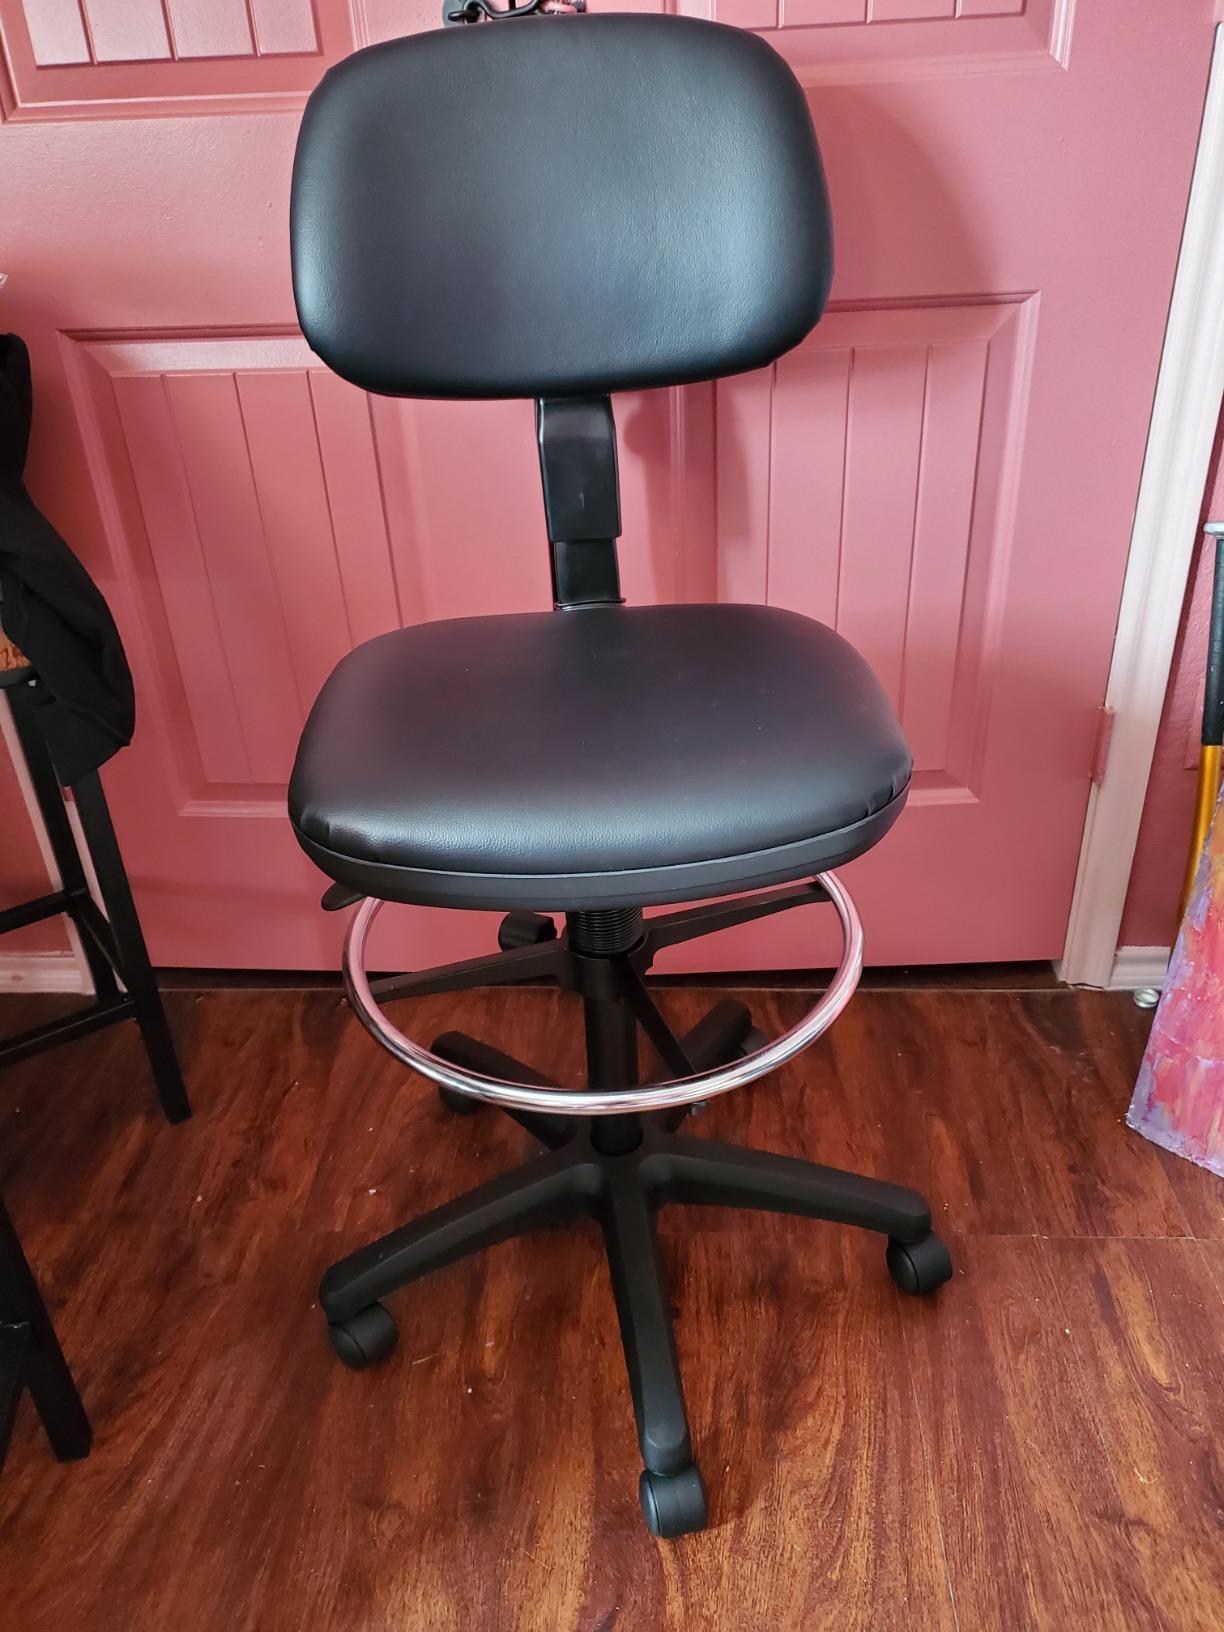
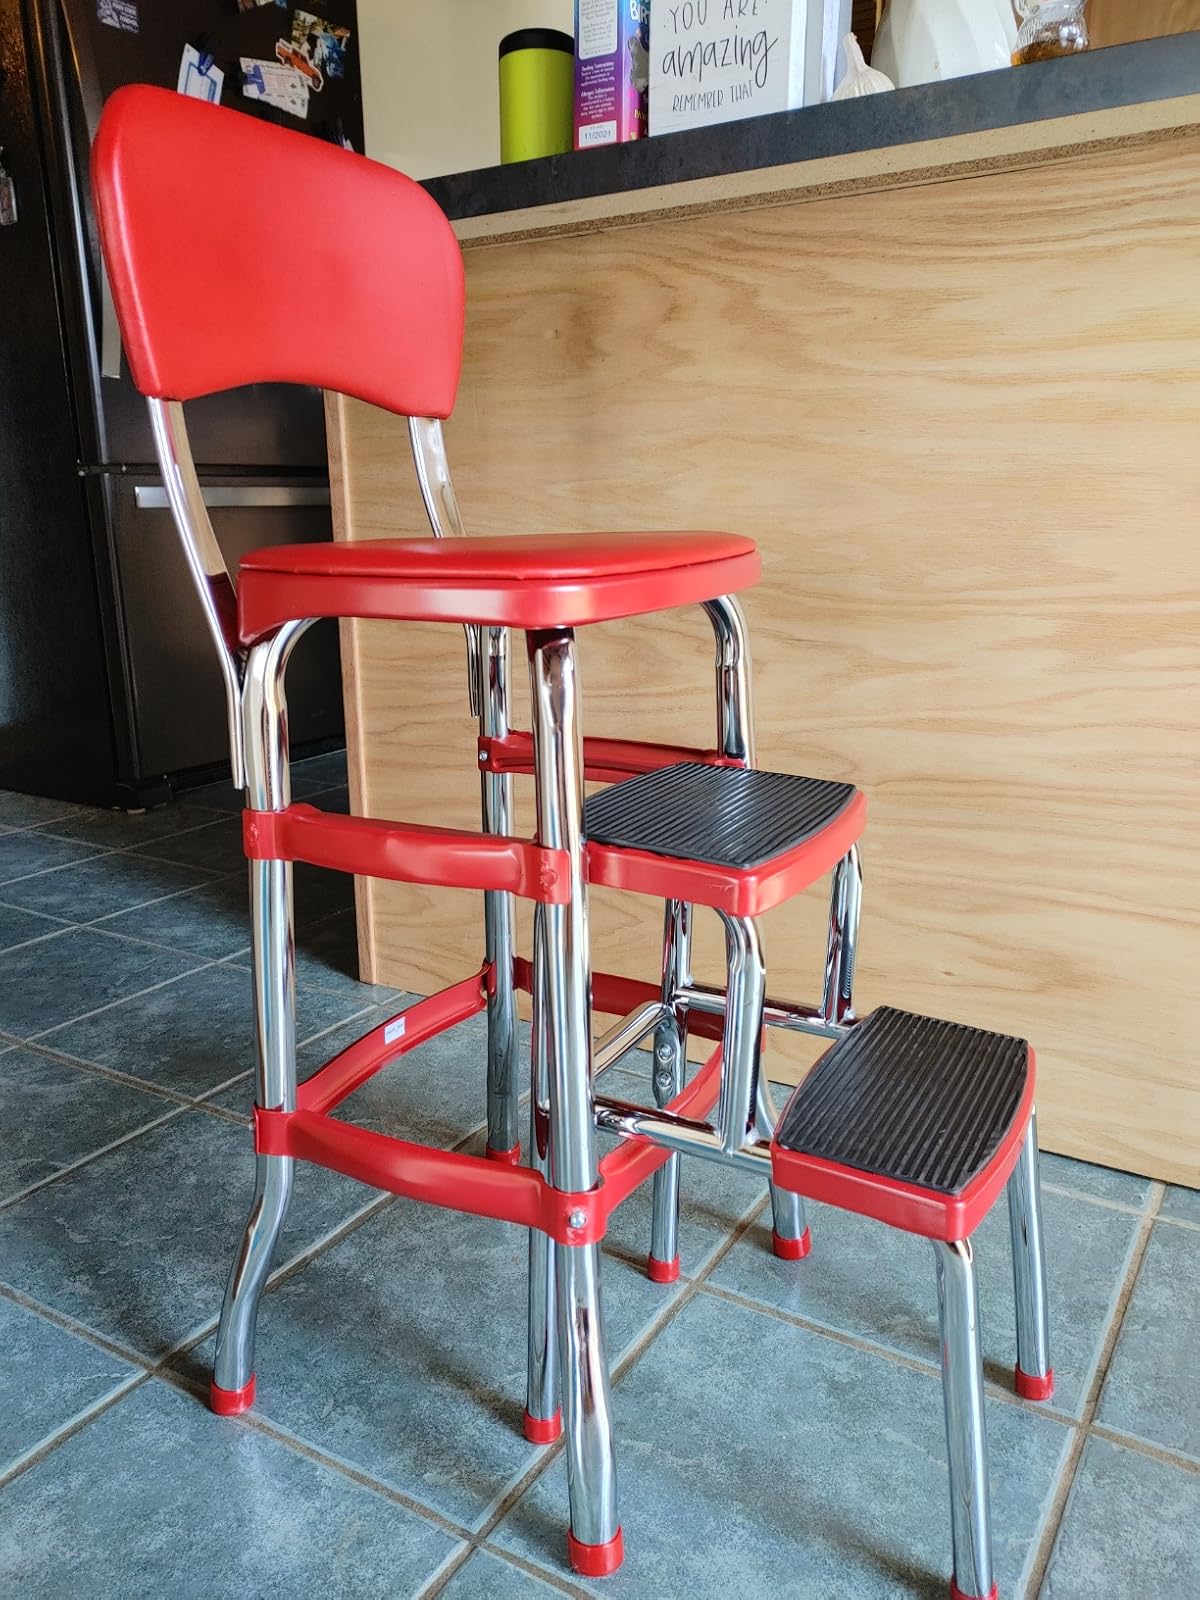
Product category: items_chair
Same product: no